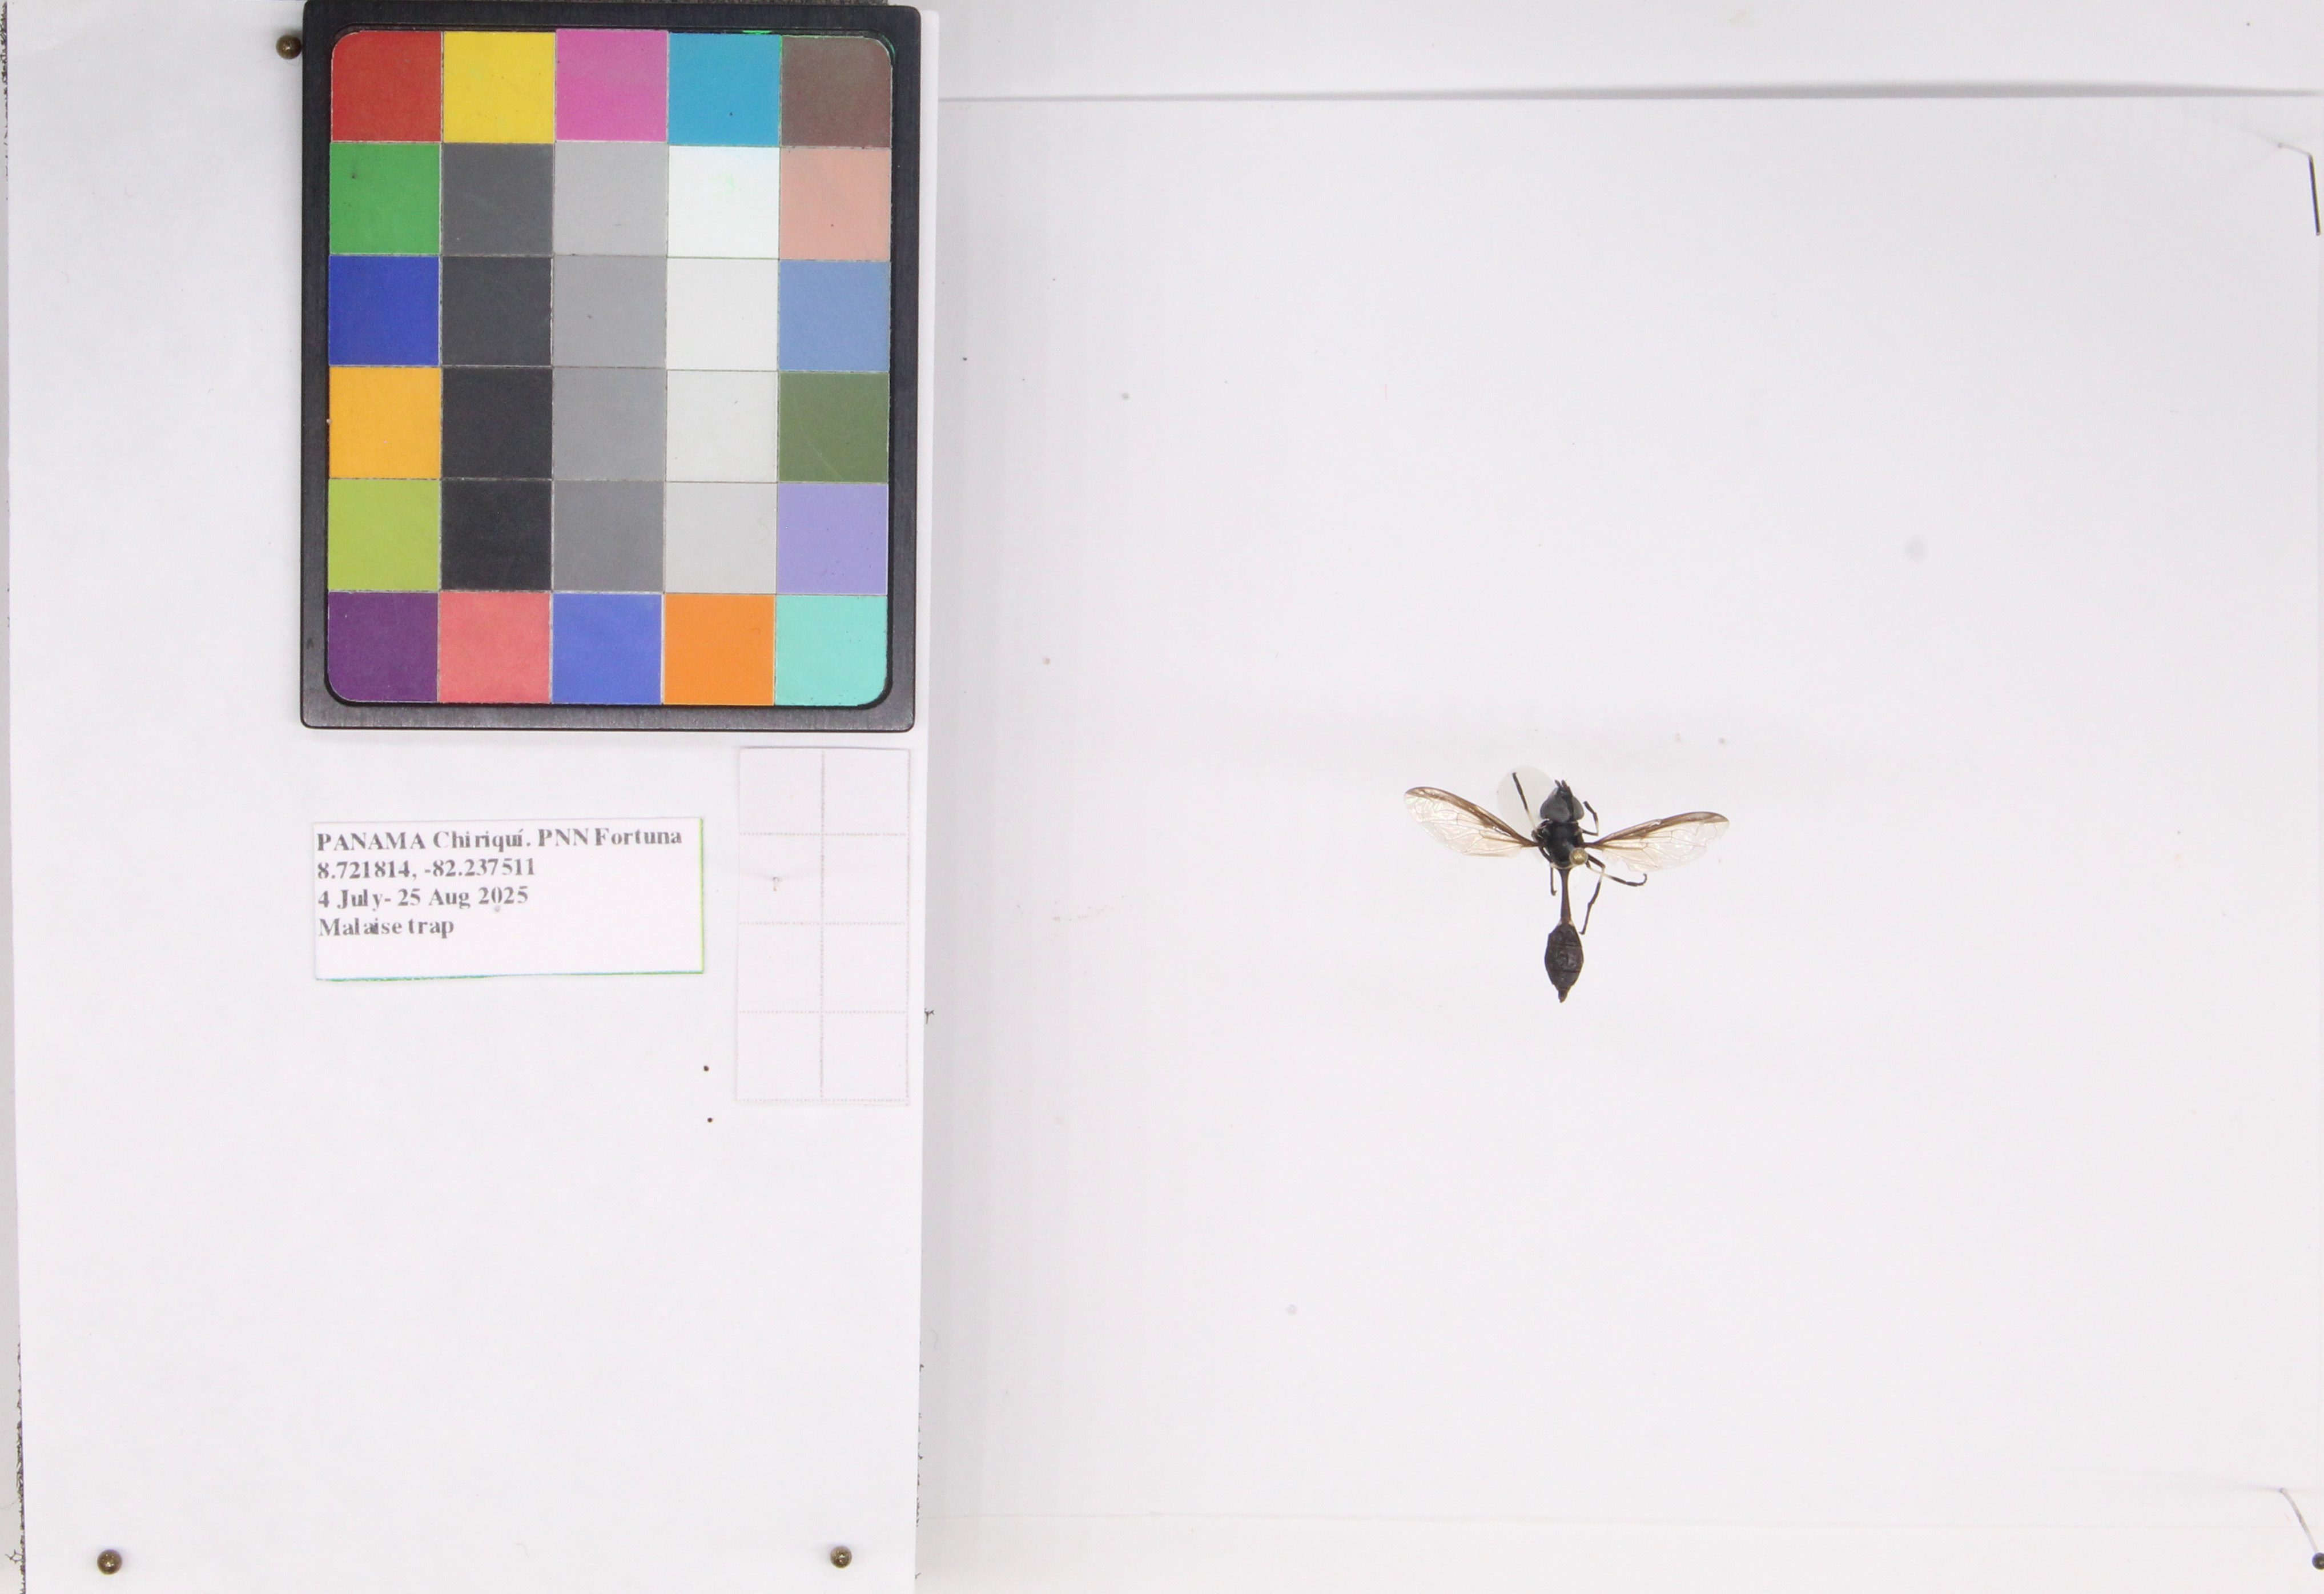
Label: fly
Location: Fortuna